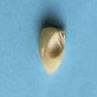
Maize quality: Good